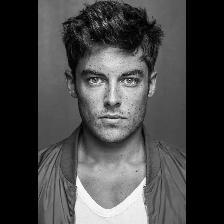
Label: Human